Drepanaspis

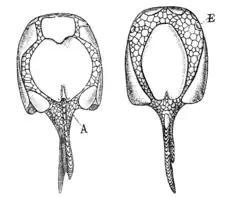
1908 diagram depicting the ventral (left) and dorsal (right) sides of "Drepanaspis"'s carapace. (A) anus, (E) eyes.

The carapace of "Drepanaspis" is described to be broad, depressed, and very obtusely rounded at the front, consisting of a ventral and dorsal shield made up of several overlapping plates or scales. These scales, or tubercles, cover a large majority of the carapace in a characteristic v-shape pattern, with approximately 8.5 tubercles per cm aligned naturally to the edge of the plate, which can be used to identify a specimen's symmetry plane. Although these v-shaped tubercles are a distinct characteristic of "Drepanaspis", a similar feature have been observed in other psammostean shields, indicating that this genus may have been the ancestor to the giant, meter long and wide psammosteid heterostracans of the Late Devonian.